Royal Military College, Duntroon

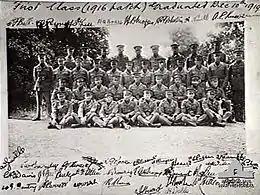
Members of the first officer cadet intake, which had arrived in 1916, on graduation in December 1919

When the First World War broke out in August 1914, there had not been enough time for the first class to complete the full Duntroon course. Nevertheless, it was decided to graduate the class early so that they could be sent to Gallipoli, where General Sir Ian Hamilton, commander of the Mediterranean Expeditionary Force, said that "... each Duntroon-educated officer was ... worth his weight in gold". During the war, 158 Duntroon graduates had been sent overseas on active service, of whom 42 were killed or died of wounds and another 58 were wounded. In 1927 the King's Colour was presented to the Corps of Staff Cadets by His Royal Highness, The Duke of York.